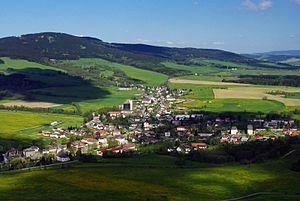
Červená Voda est une commune du district d'Ústí nad Orlicí, dans la région de Pardubice, en Tchéquie. Sa population s'élevait à 3 003 habitants en 2017.